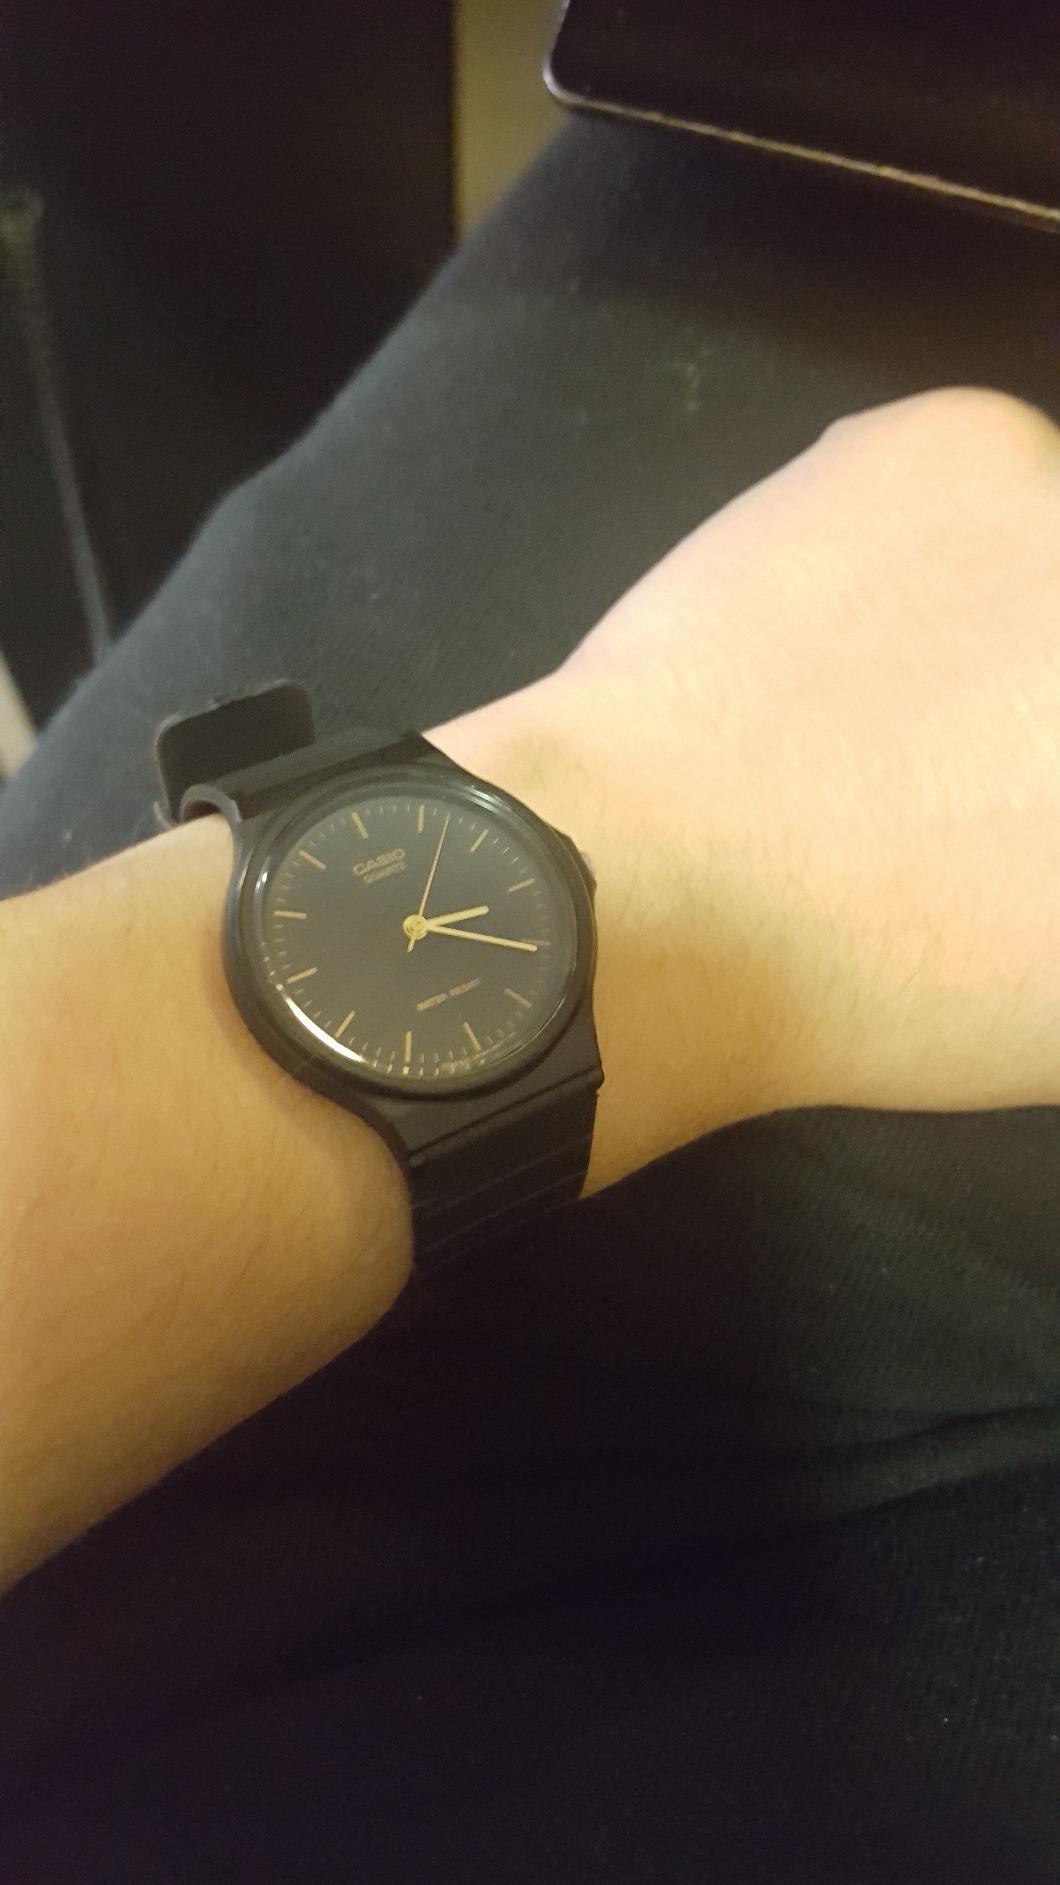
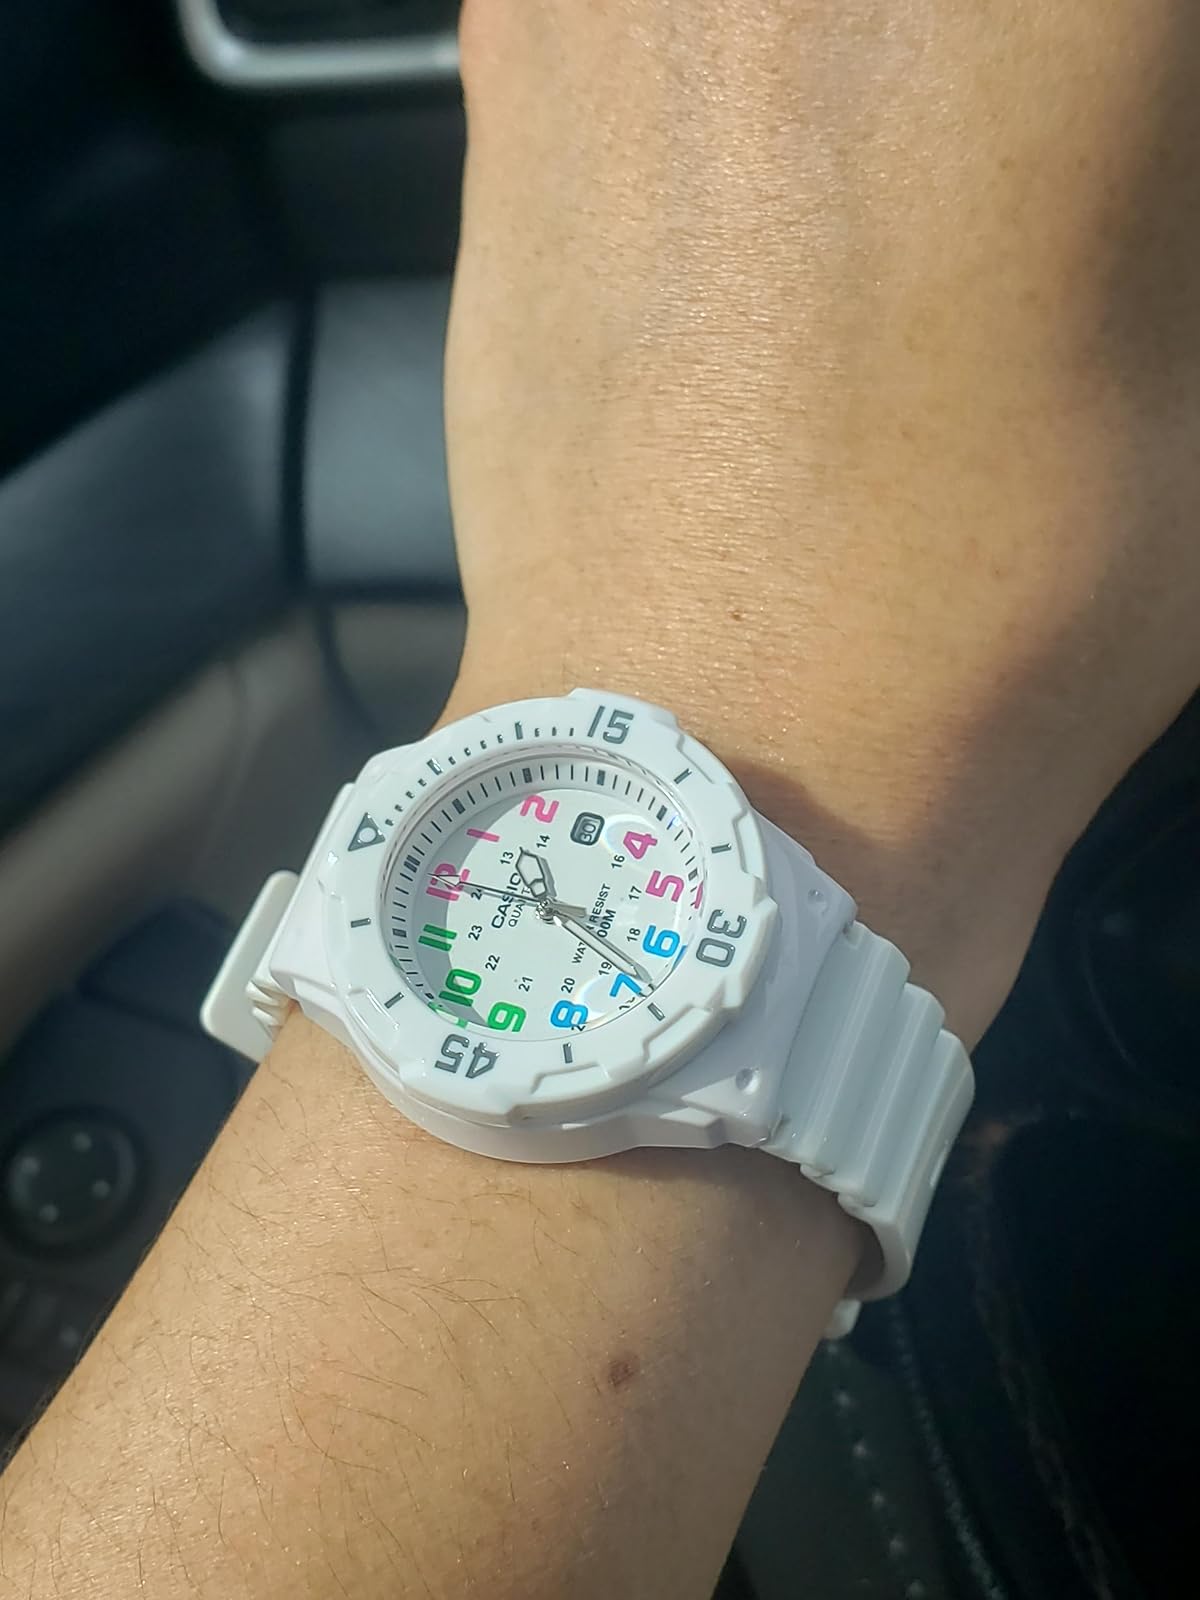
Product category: accessories_watch
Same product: no